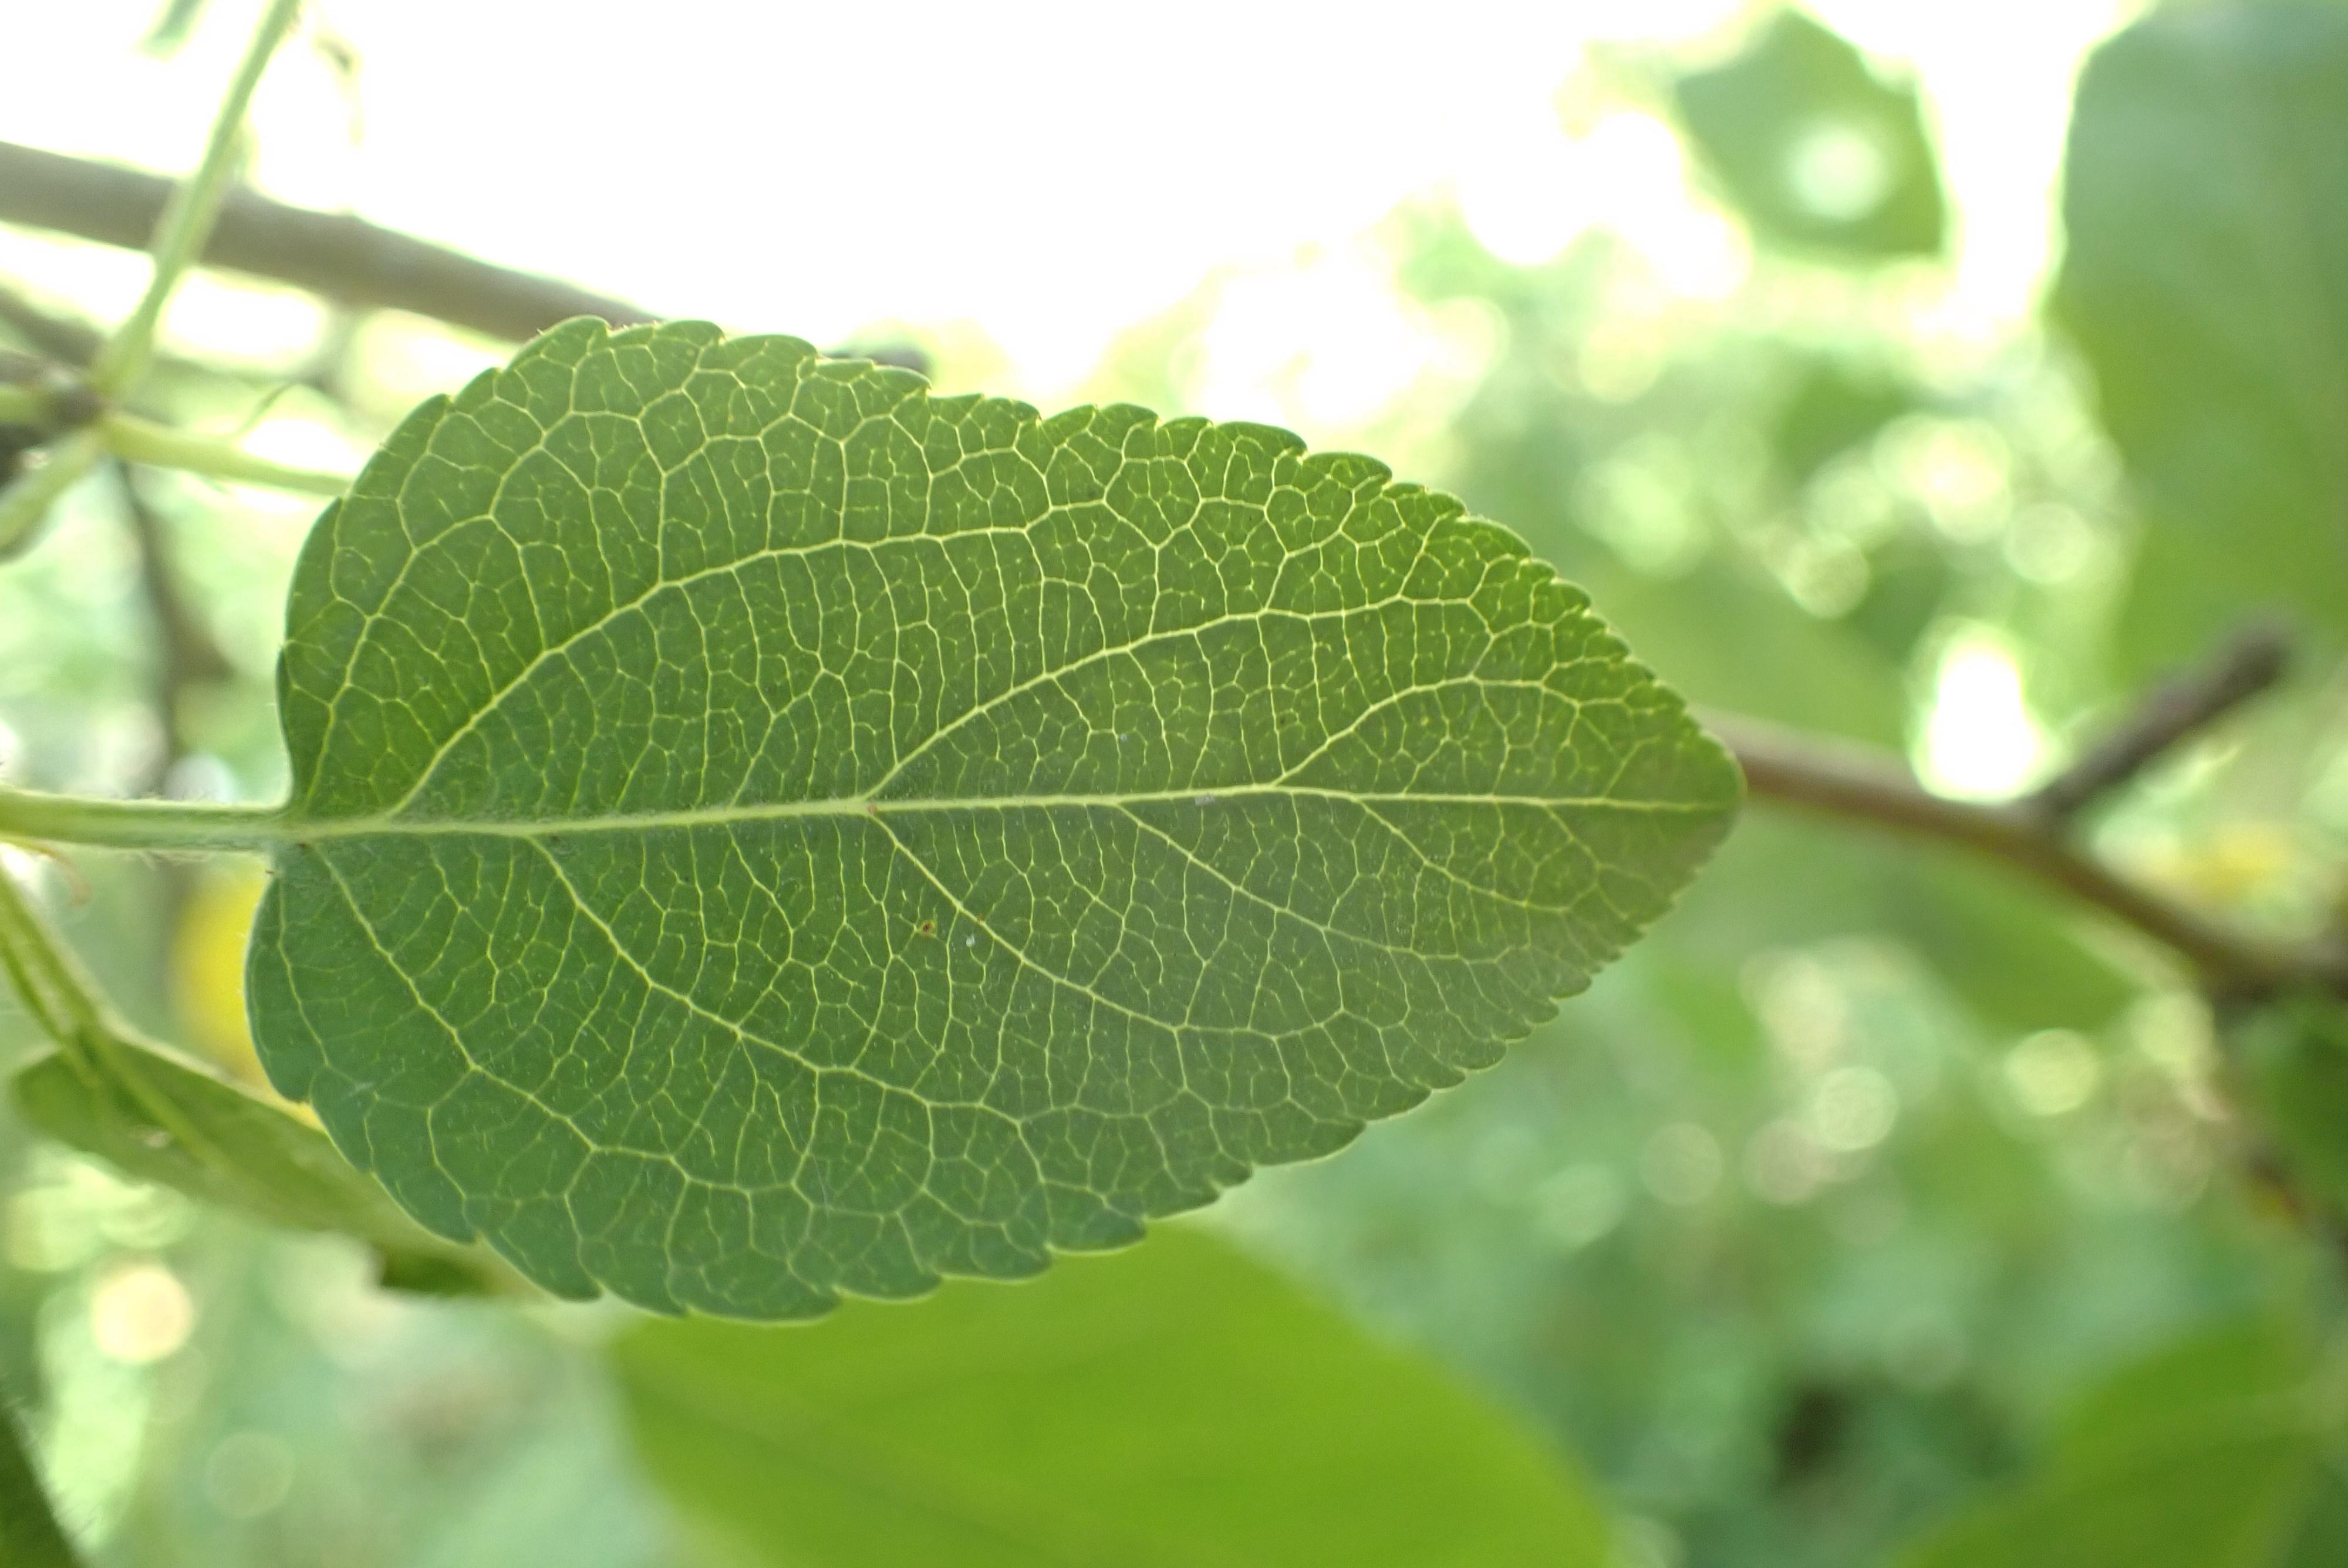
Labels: healthy